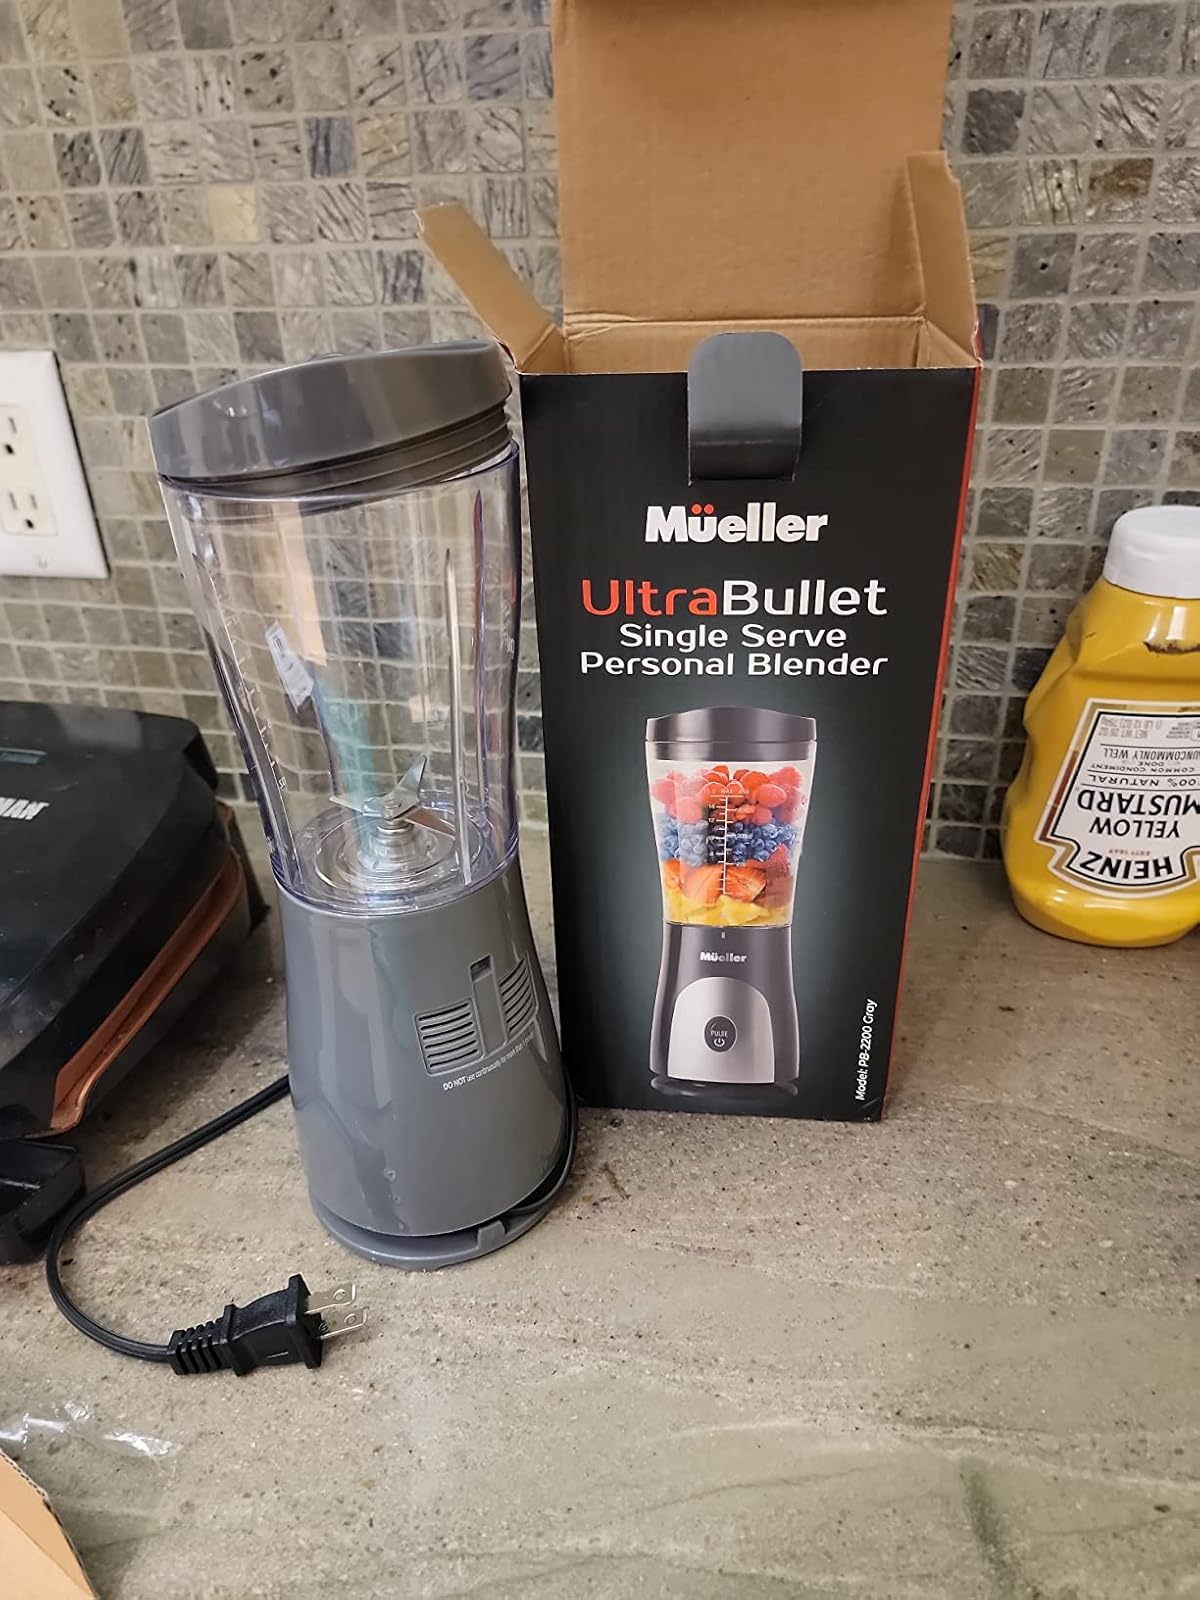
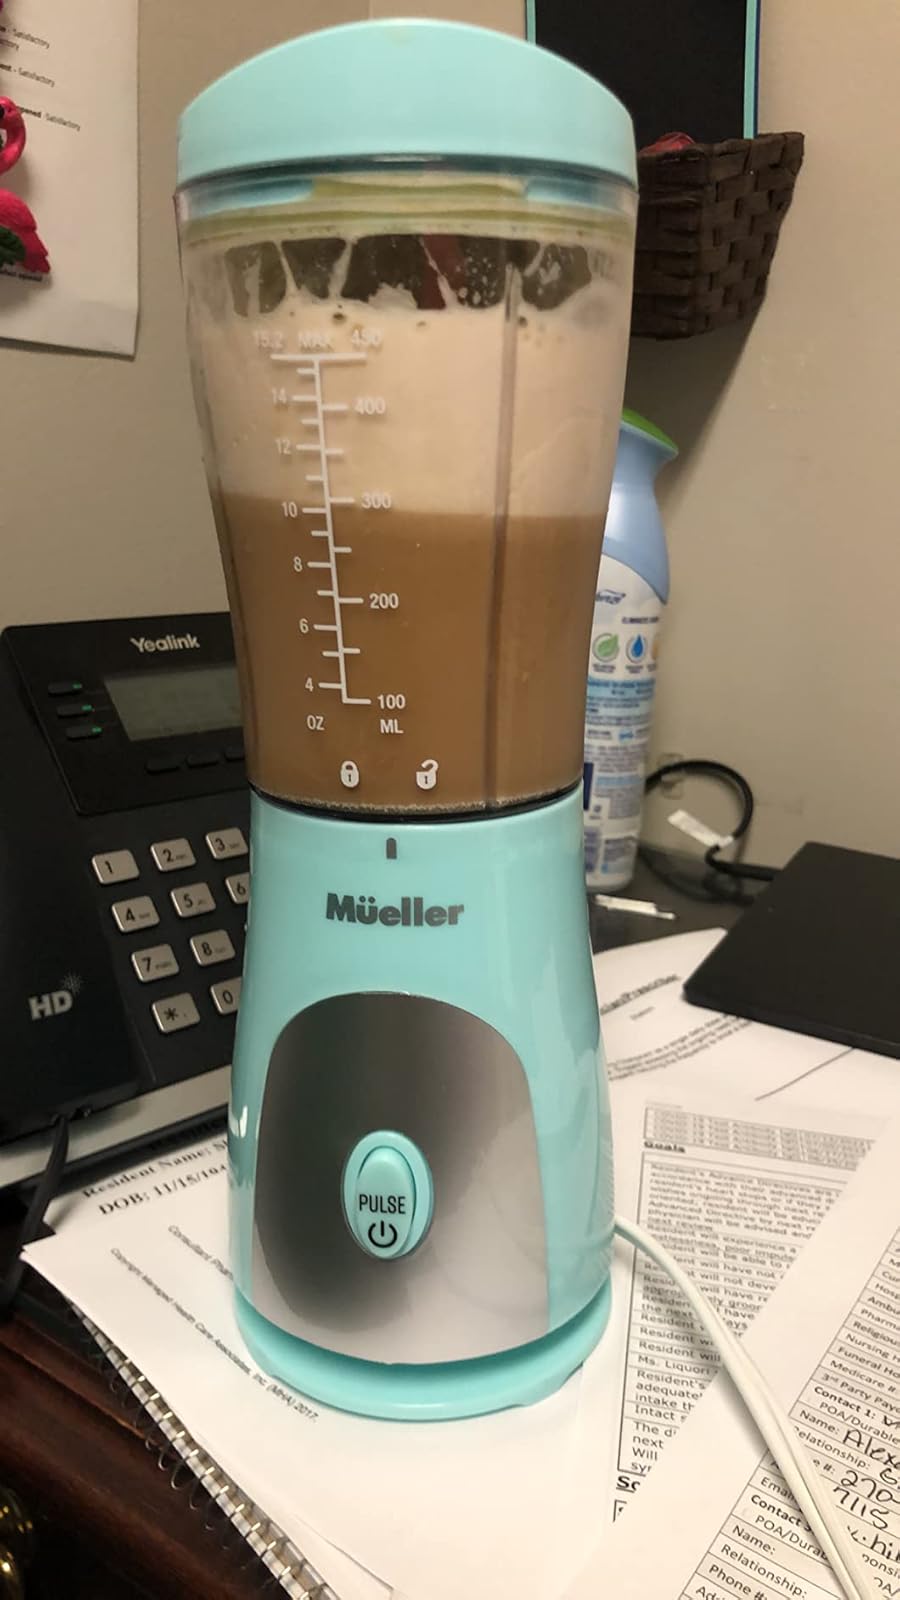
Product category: items_blender
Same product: no